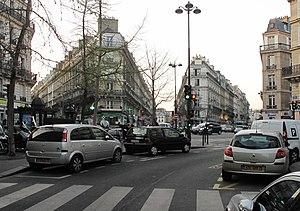
Place de Dublin depuis la rue de Moscou. A l'emplacement où Gustave Caillebotte a peint ""Rue de Paris par temps de pluie"". Paris, 8e arr."